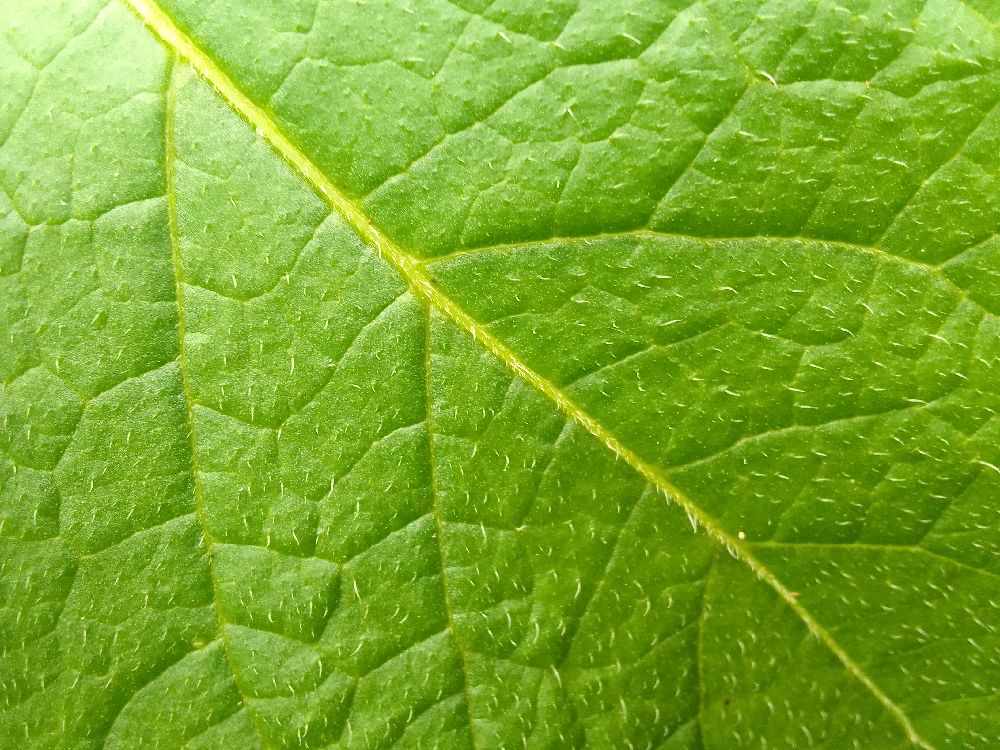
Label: Healthy